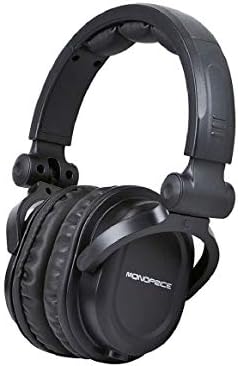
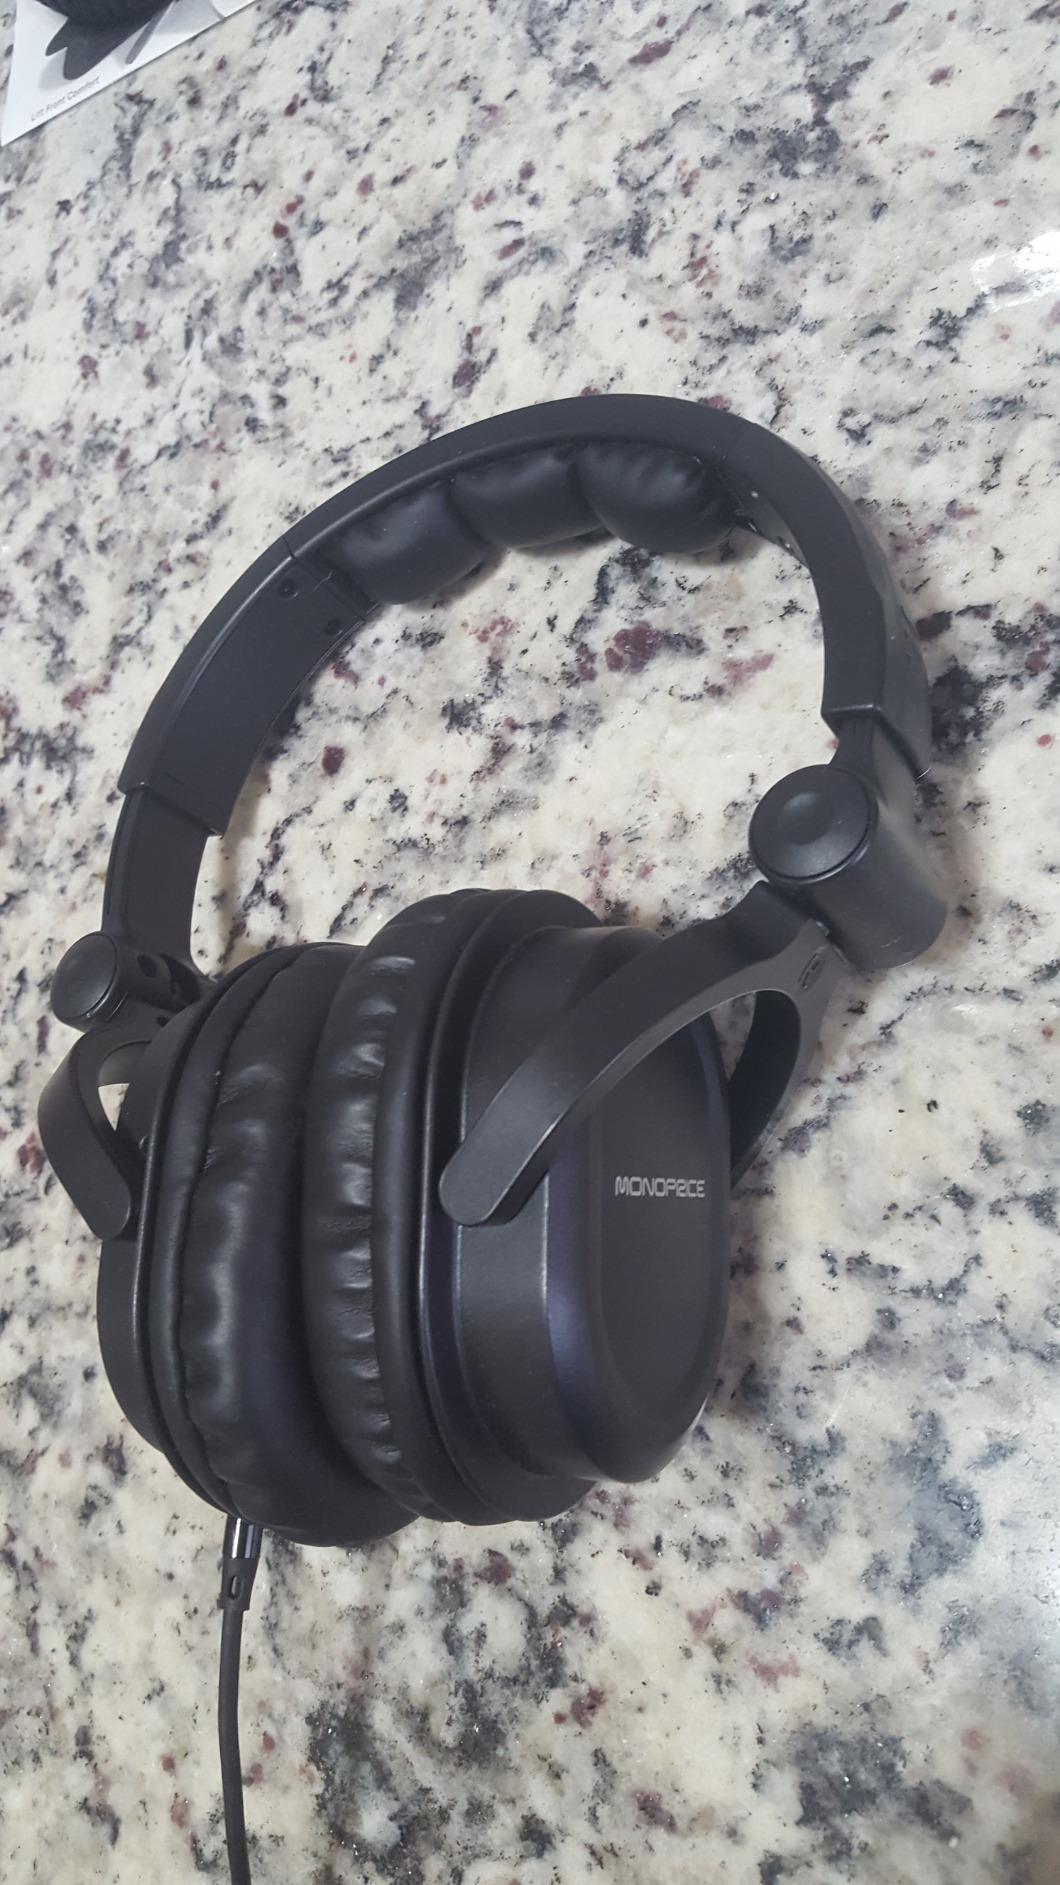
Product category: headphones
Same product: yes